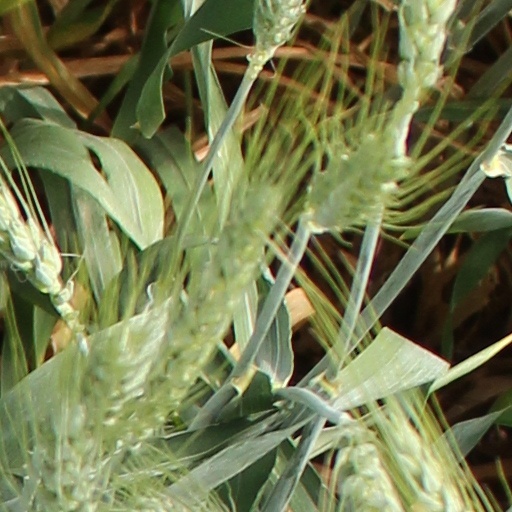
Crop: wheat